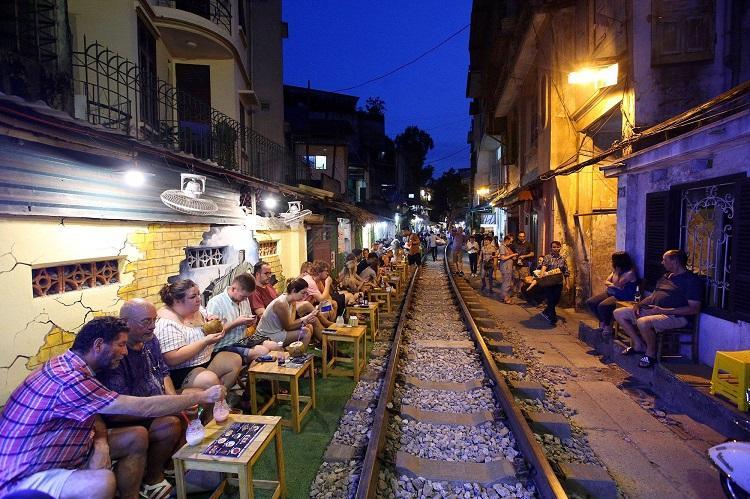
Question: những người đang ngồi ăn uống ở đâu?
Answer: ven đường sắt